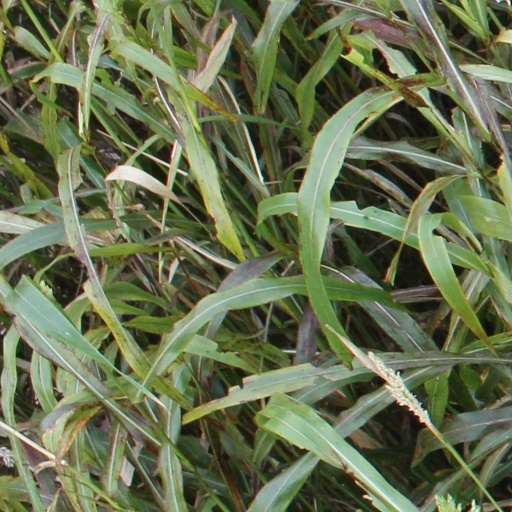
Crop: sorghum